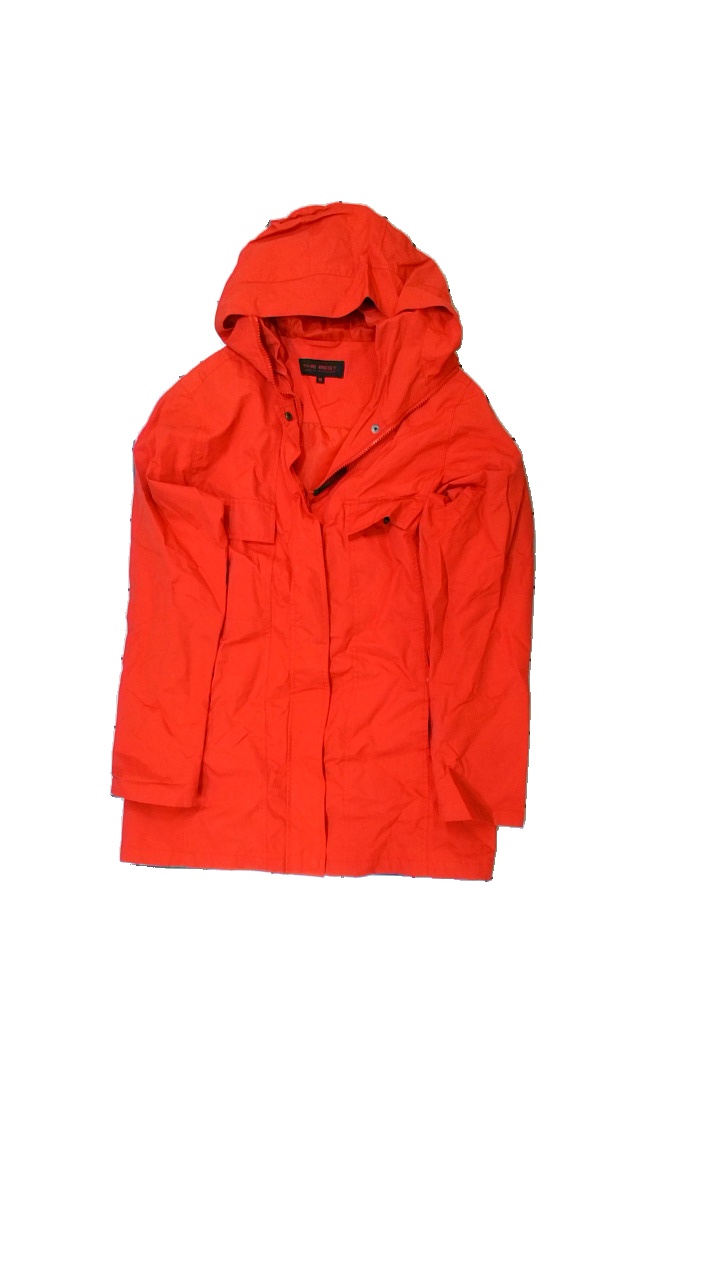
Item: Jacket (Ladies)
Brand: The Best Casual Business
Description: röd jacka
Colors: Red
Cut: Turtle neck
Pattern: Logo print
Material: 100% nylon
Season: All
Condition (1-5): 5
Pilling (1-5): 5
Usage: Reuse
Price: <50